Arthur Somers-Cocks, 6th Baron Somers

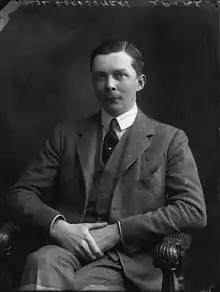
Somers in 1912

Arthur Herbert Tennyson Somers-Cocks, 6th Baron Somers, (20 March 1887 – 14 July 1944), was a British Army officer who was the 16th Governor of Victoria, from 1926 to 1931 and Administrator of Australia in 1930–31. He had a long involvement with the Boy Scout Movement and became the Boy Scouts Association's Chief Scout of the British Empire from 1942 until his death.